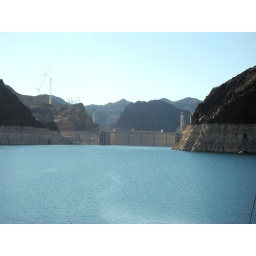
You can see the cranes in the background where they are putting the new bridge to span the river down from the dam.